Westland High School, Hokitika

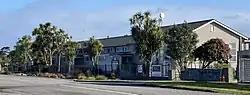
South view of Westland High School

Westland High School, previously Hokitika High School or Hokitika District High School, is a secondary school in Hokitika, New Zealand.